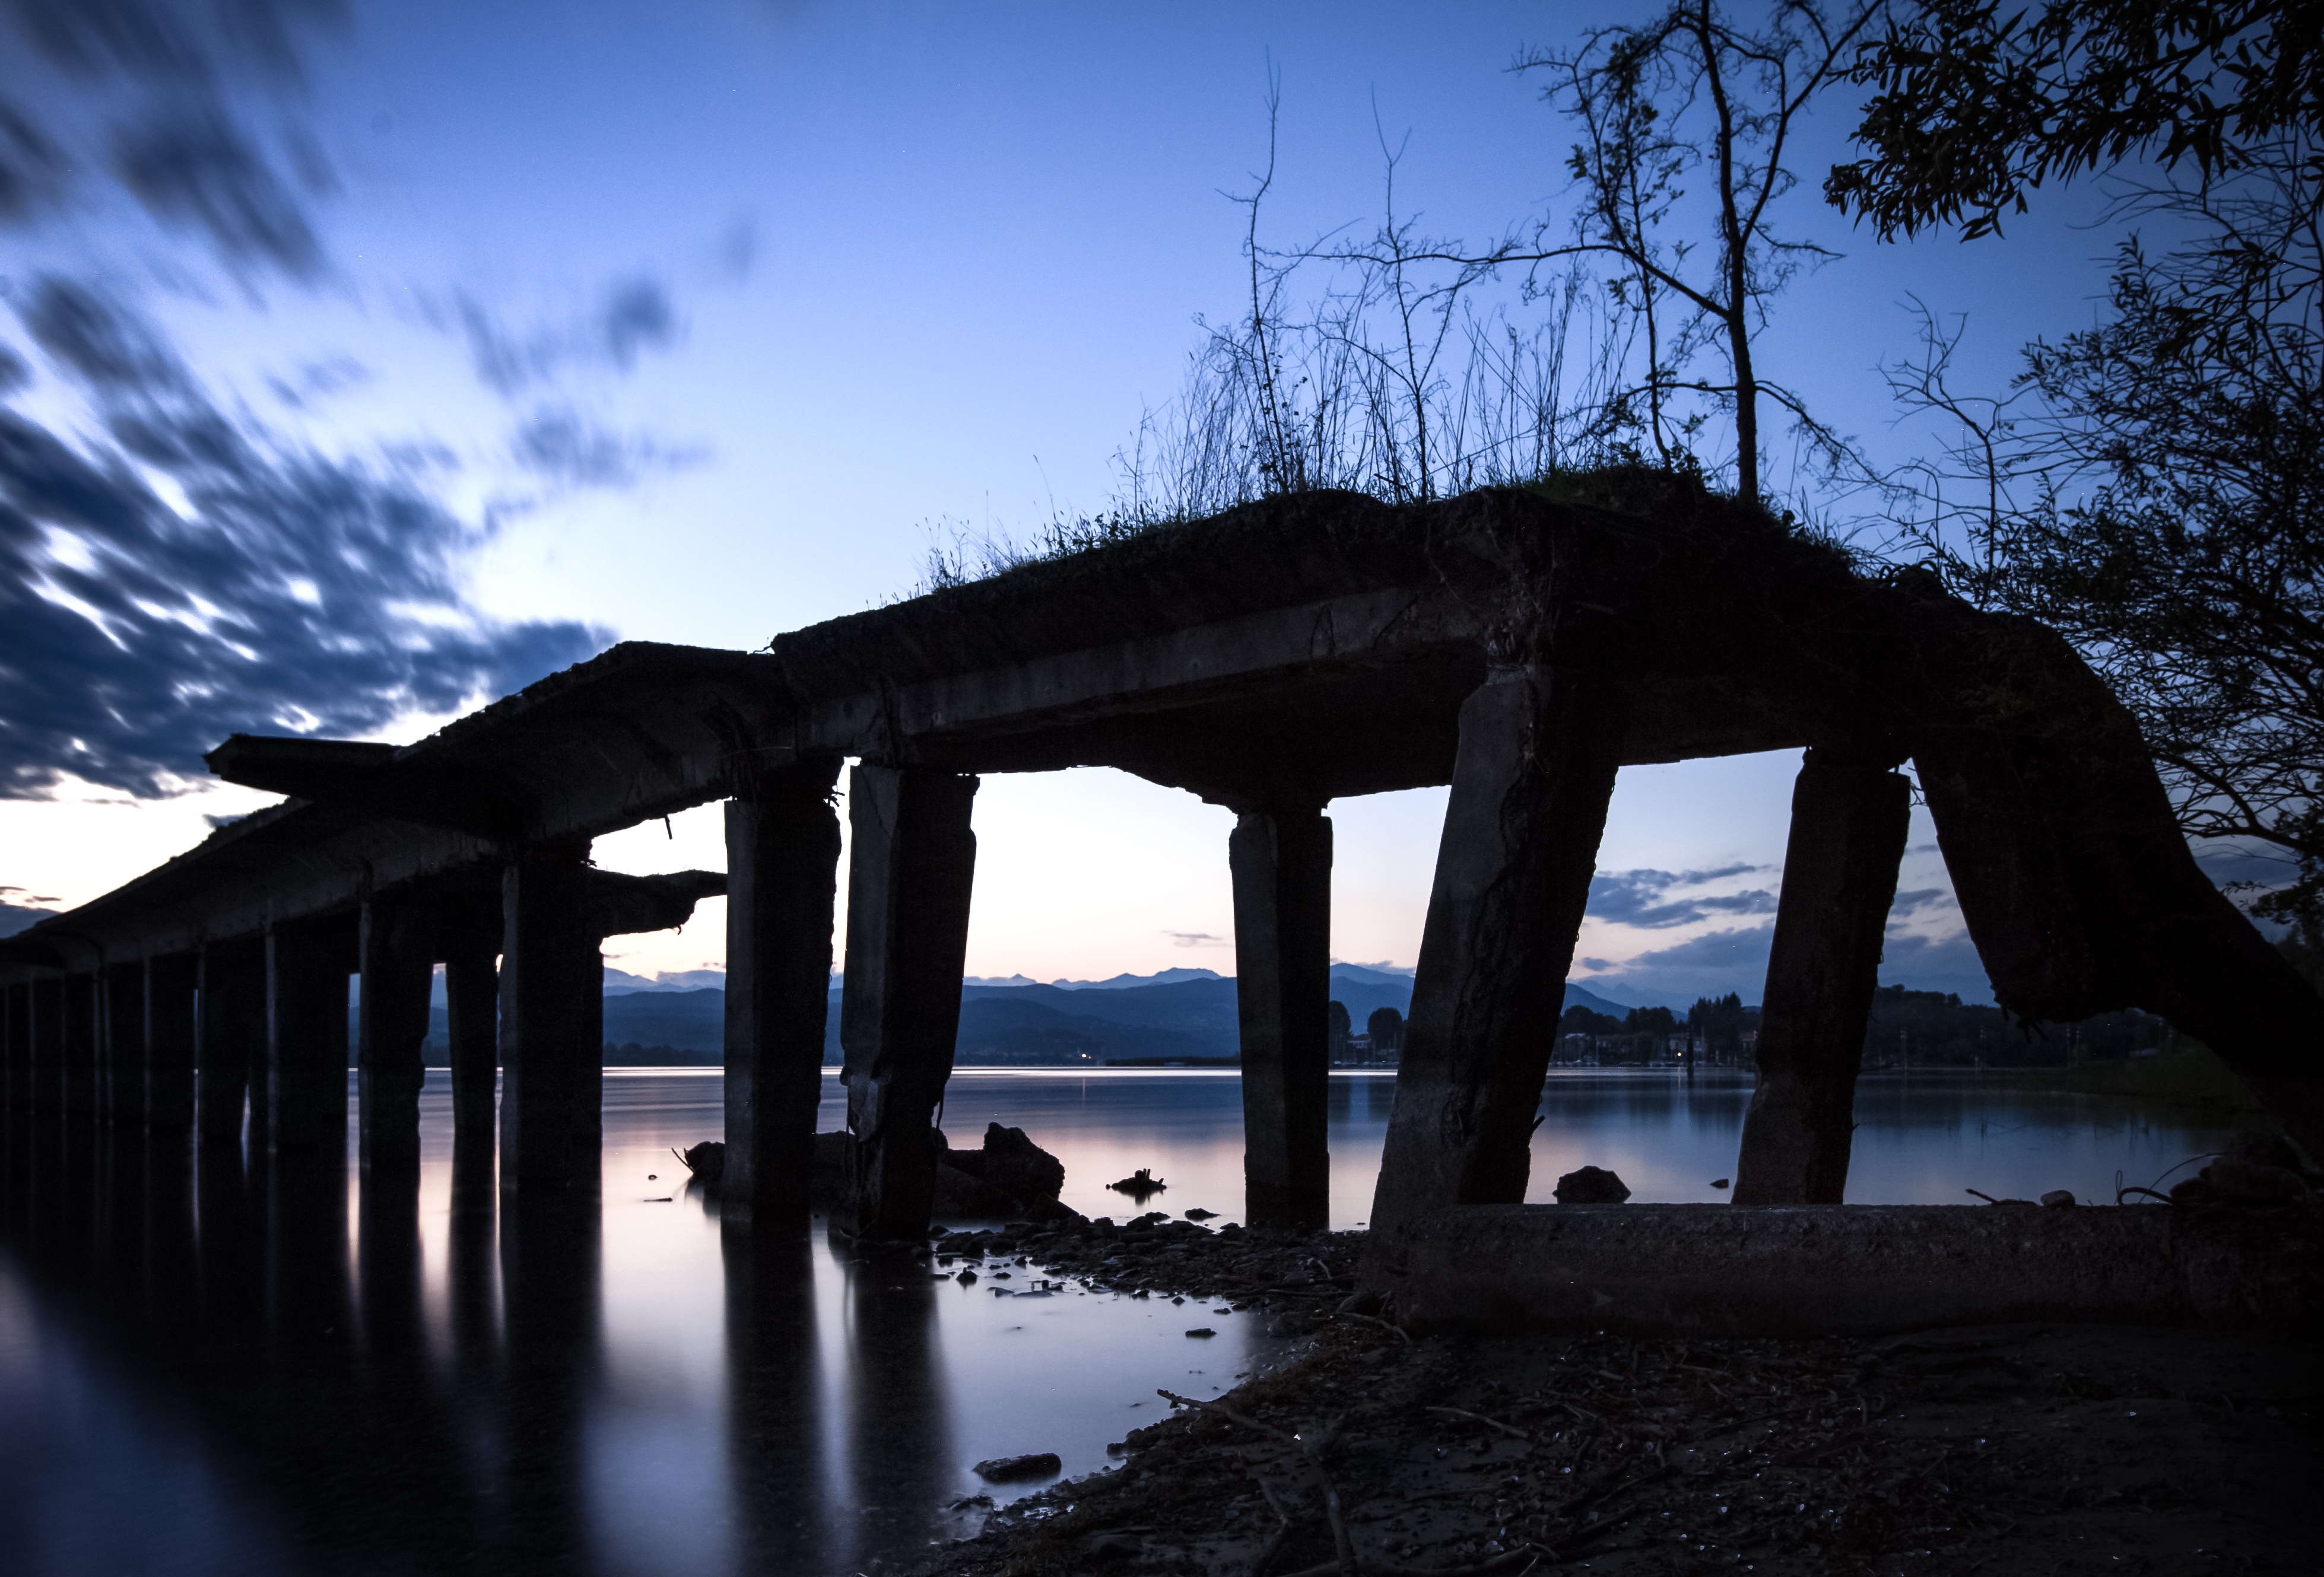
sea, coast, water, rock, ocean, horizon, cloud, sky, sunrise, sunset, bridge, sunlight, morning, dawn, dusk, evening, reflection, darkness, lago maggiore, seaplane base